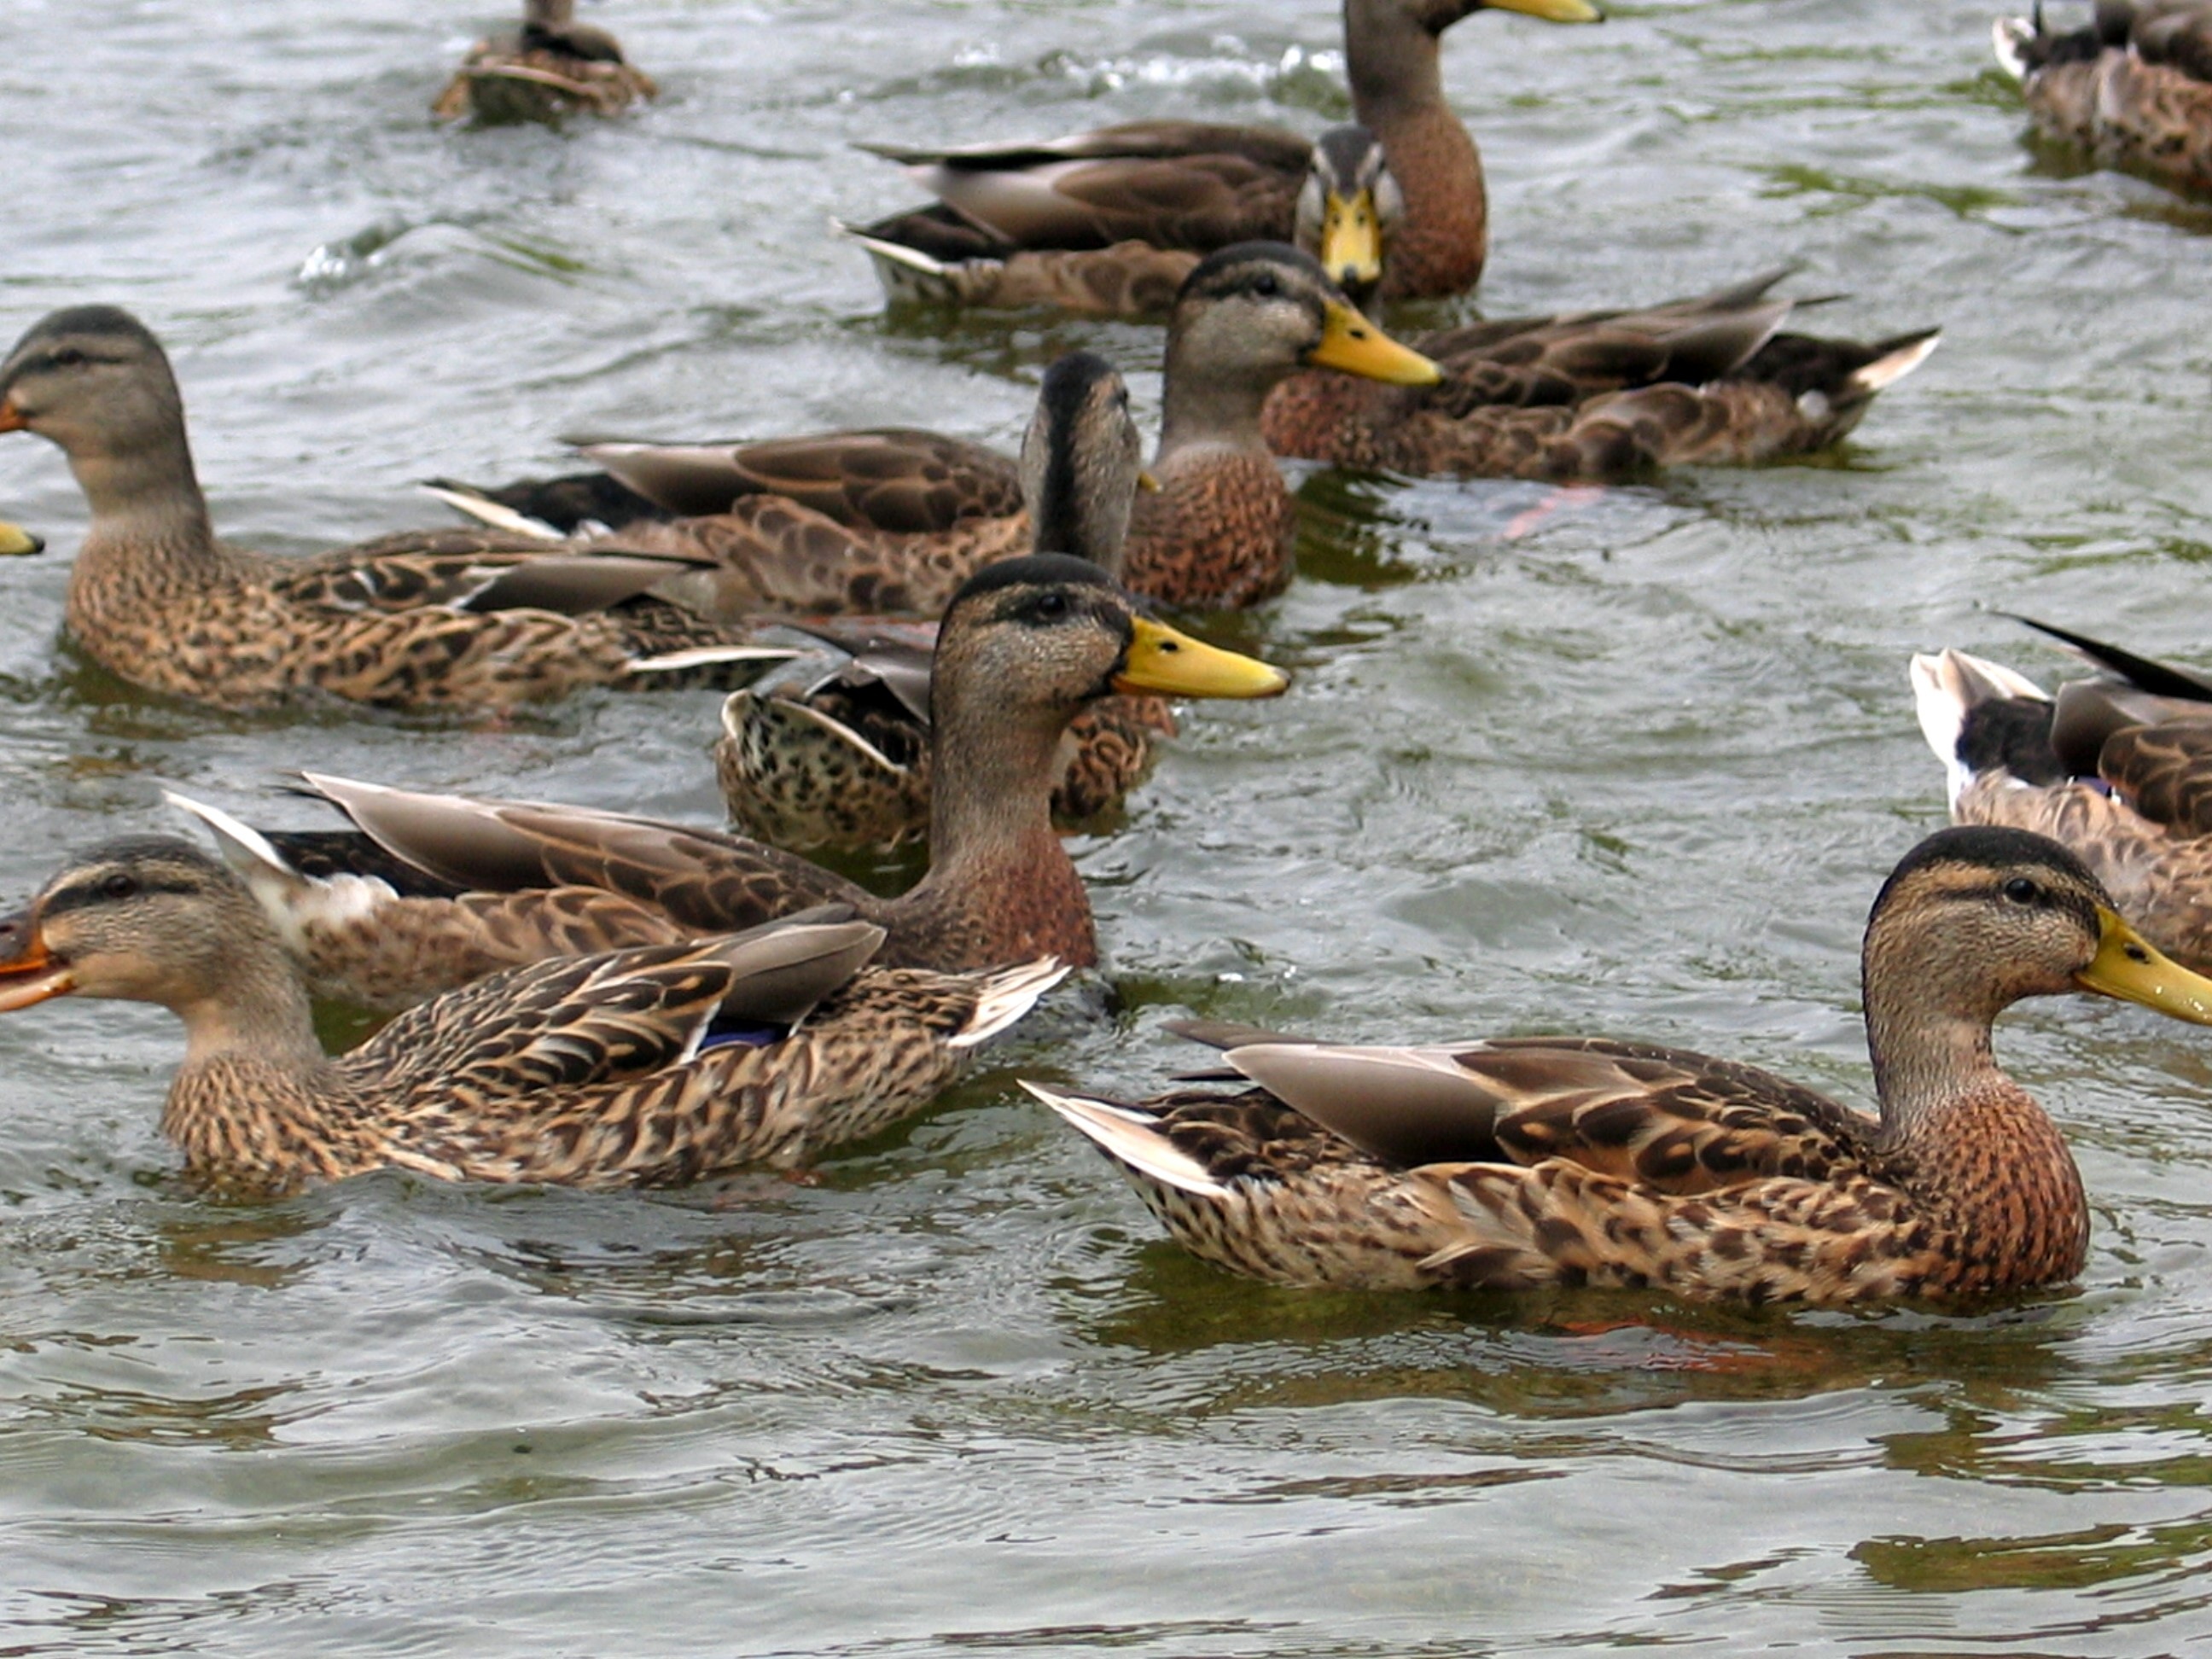
bird, wildlife, beak, fauna, birds, duck, vertebrate, ducks, waterfowl, water bird, mallard, canard, wild ducks, ducks geese and swans, seaduck